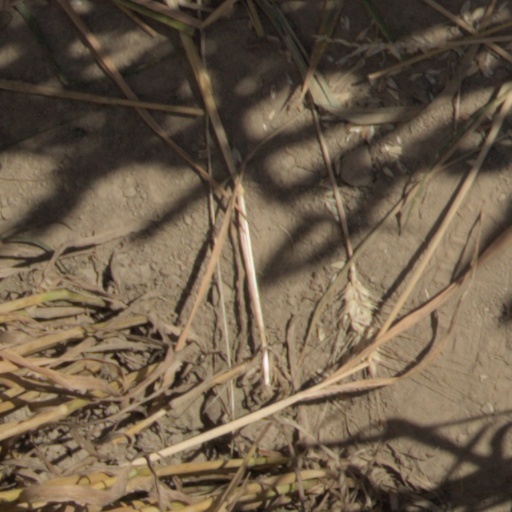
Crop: wheat